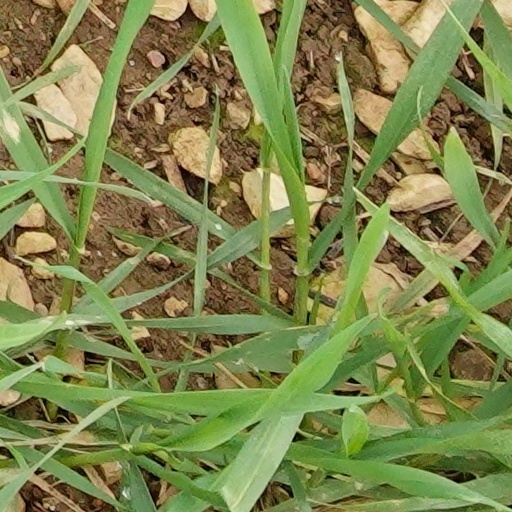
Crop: wheat